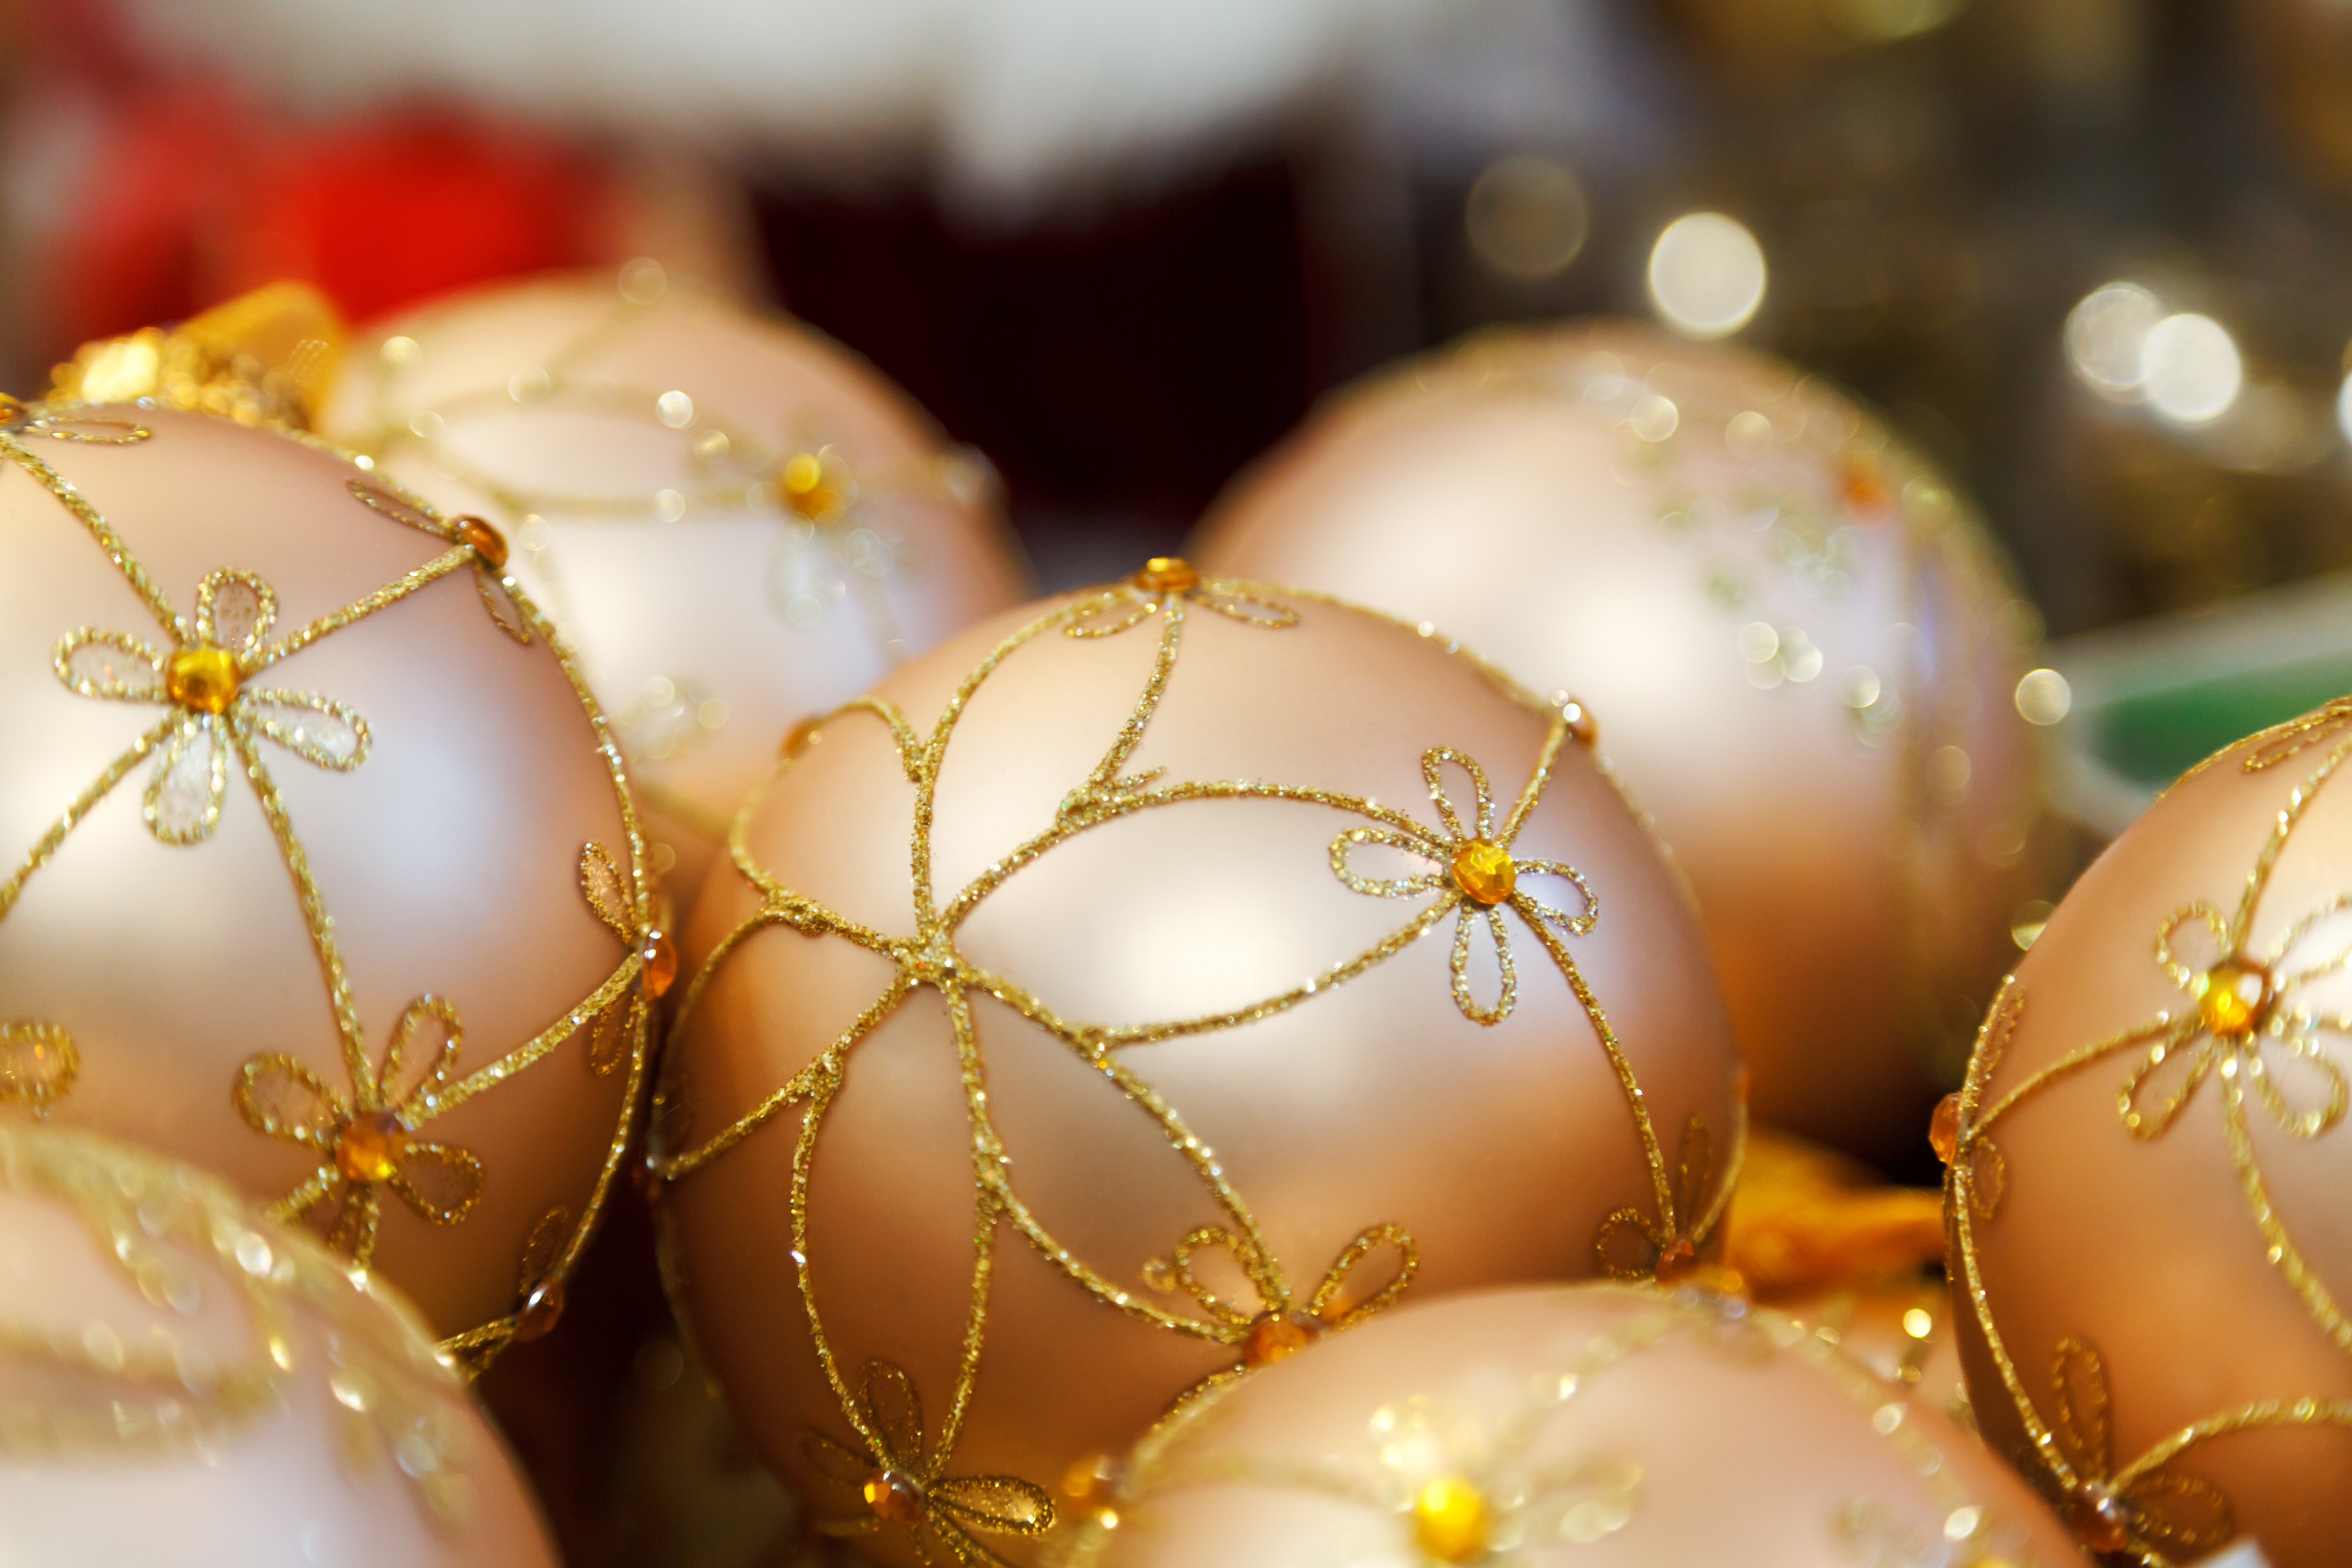
flower, decoration, pile, food, golden, produce, holiday, christmas, egg, bauble, close up, christmas decoration, silver, seasonal, ball, balls, shiny, xmas, baubles, sweetness, traditional, ornaments, macro photography, easter egg